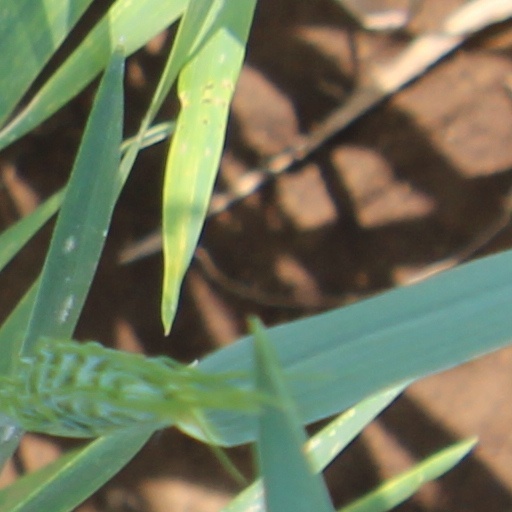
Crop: wheat